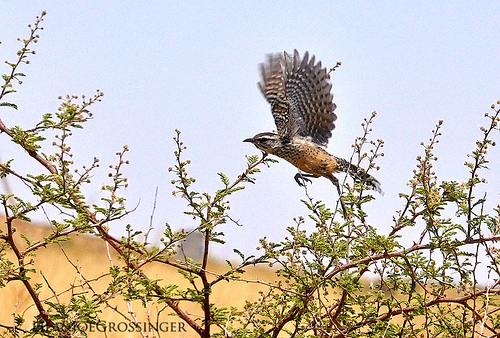
the bird has long wingbars that are brown as well as curved feet.
this bird is spotted and brown in color with a curved black beak and dark eye ring.
this bird has grey, white and brown speckles covering its wing, throat, tail, and side, and has a solid orange belly and rump.
this is a brown and black spotted bird with large wings and a white eyebrow.
this bird has a brown side, belly, abdomen and breast with black patches all over.
this bird has wings that are brown with a tan body
this is a brown bird with a orange-brown abdomen and a small pointed beak.
this bird has wings that are brown and has a long bill
this bird has a brown crown as well as brown and white wings
this bird has wings that are brown and has a short bill
Species: Cactus Wren